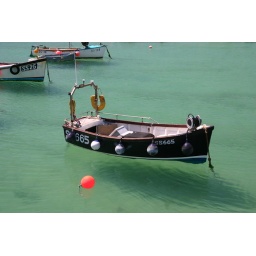
Boat in the harbour at St Ives. Look how lovely and clear the water is.